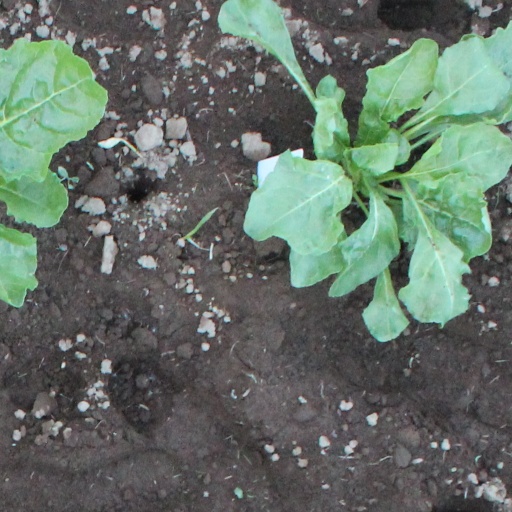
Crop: sugar beet